Cullera events

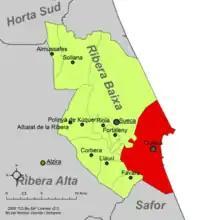
Map of the Ribera Baja comarca, where Cullera and Sueca are located

The Cullera events (Spanish: sucesos de Cullera), took place on 19 September 1911, when the judge of Sueca, who had come to Cullera to repress a strike against the mobilization of workers for the war in Morocco, was killed by the crowd during the confrontations. Several people were arrested and 7 were condemned to death, based on confessions obtained under torture. As a result of the regional and international attention the cases of torture brought, the penalties were commuted to prison sentences.